Porcupine Seabight

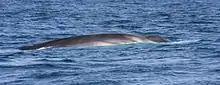
Endangered fin whale swimming in the Bight

A large number and variety of sea life and cetaceans migrate through the area, which is regarded as a prominent habitat for them. This includes many fin whales and blue whales, the first confirmed sighting of the latter in Irish waters being made here as recently as 2008.